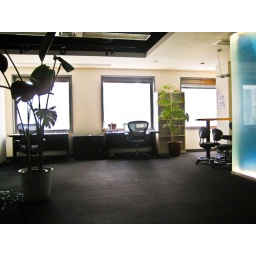
Looking out towards the window after you walk in the door. Docomo building is across the street.